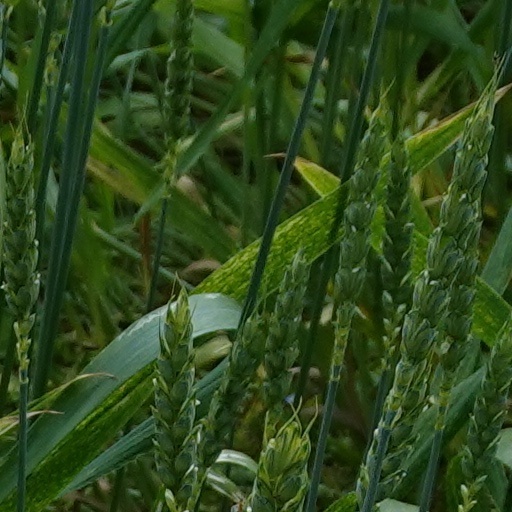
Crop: wheat